Mount Pisgah Arboretum

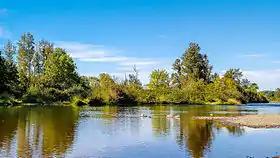
Mt Pisgah Arboretum Willamette River

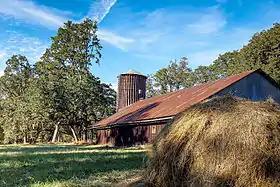
Red Barn Mt Pisgah Arboretum

The Friends of Mount Pisgah Arboretum was established in 1973 when it began to construct trails, build bridges, remove invasive species, and publish newsletters. Wildflower and mushroom shows were first held in 1981; staff hiring began in the early 1980s. The arboretum's original mission was to have international plantings, however most of the early international donations were moved off site. This has changed to maintaining Pacific Northwest plant communities, offer environmental education programs, and provide for public enjoyment of its site.